Crystalline sponges

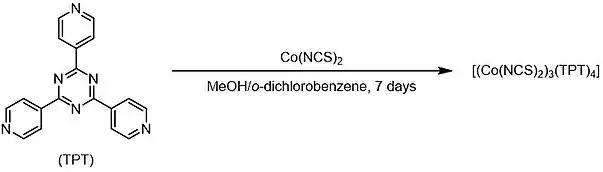
Synthesis of [(Co(NCS))(TPT) ]

For preparation of [(ZnI)(TPT)] crystalline sponges, the methanol solution of ZnI was added onto the top of TPT in nitrobenzene solution. After 7 days, the [(ZnI)(TPT)] would form and can be isolated by filtration.